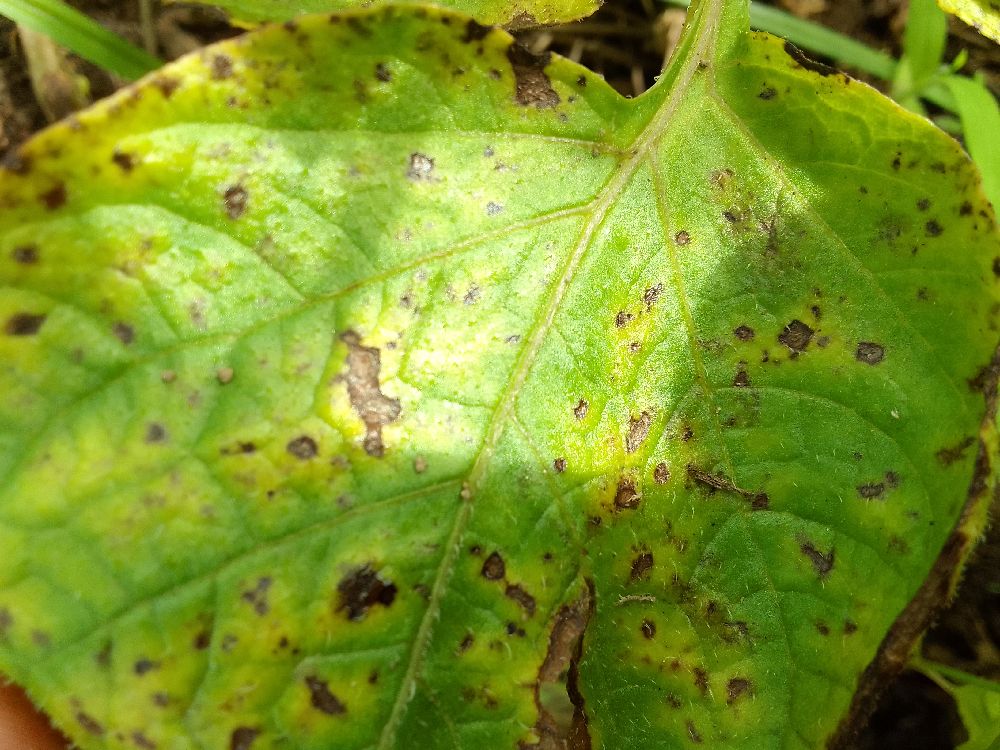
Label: Early blight